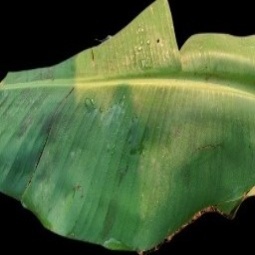
Label: Healthy